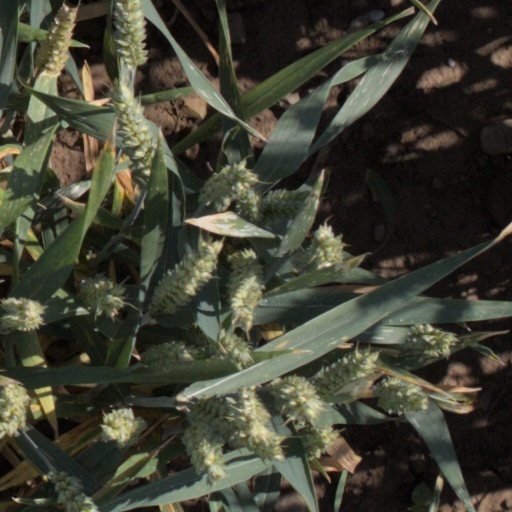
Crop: wheat